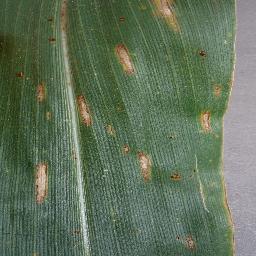
Label: Corn_(Maize)___Gray_Leaf_Spot_(Cercospora)